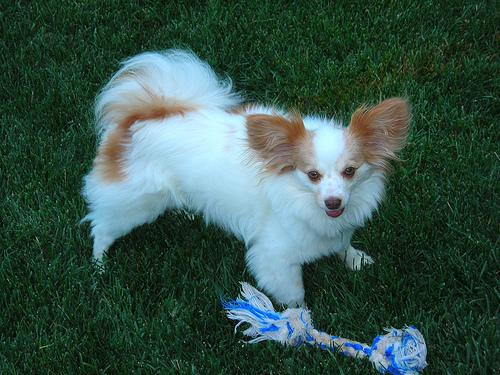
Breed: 806-n000129-papillon